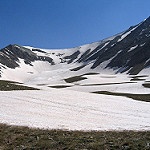
Scene: Outdoor